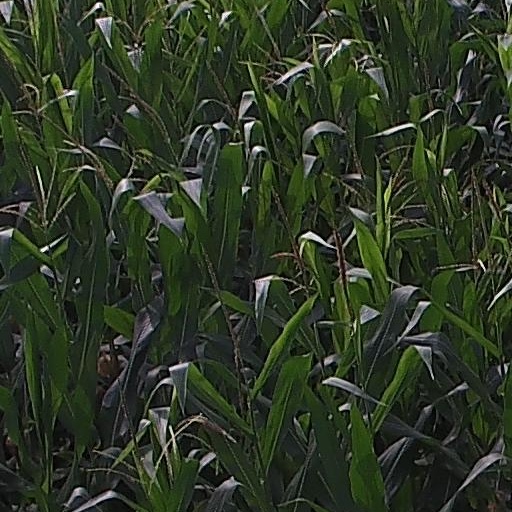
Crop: maize; corn